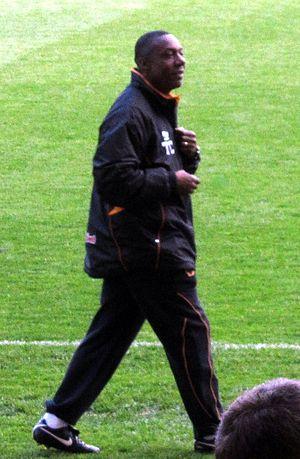
Terry Connor est un footballeur devenu entraîneur anglais né le 9 novembre 1962 à Leeds.